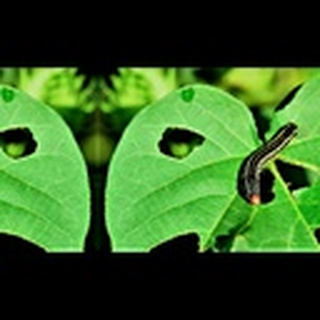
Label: cotton_army_worm